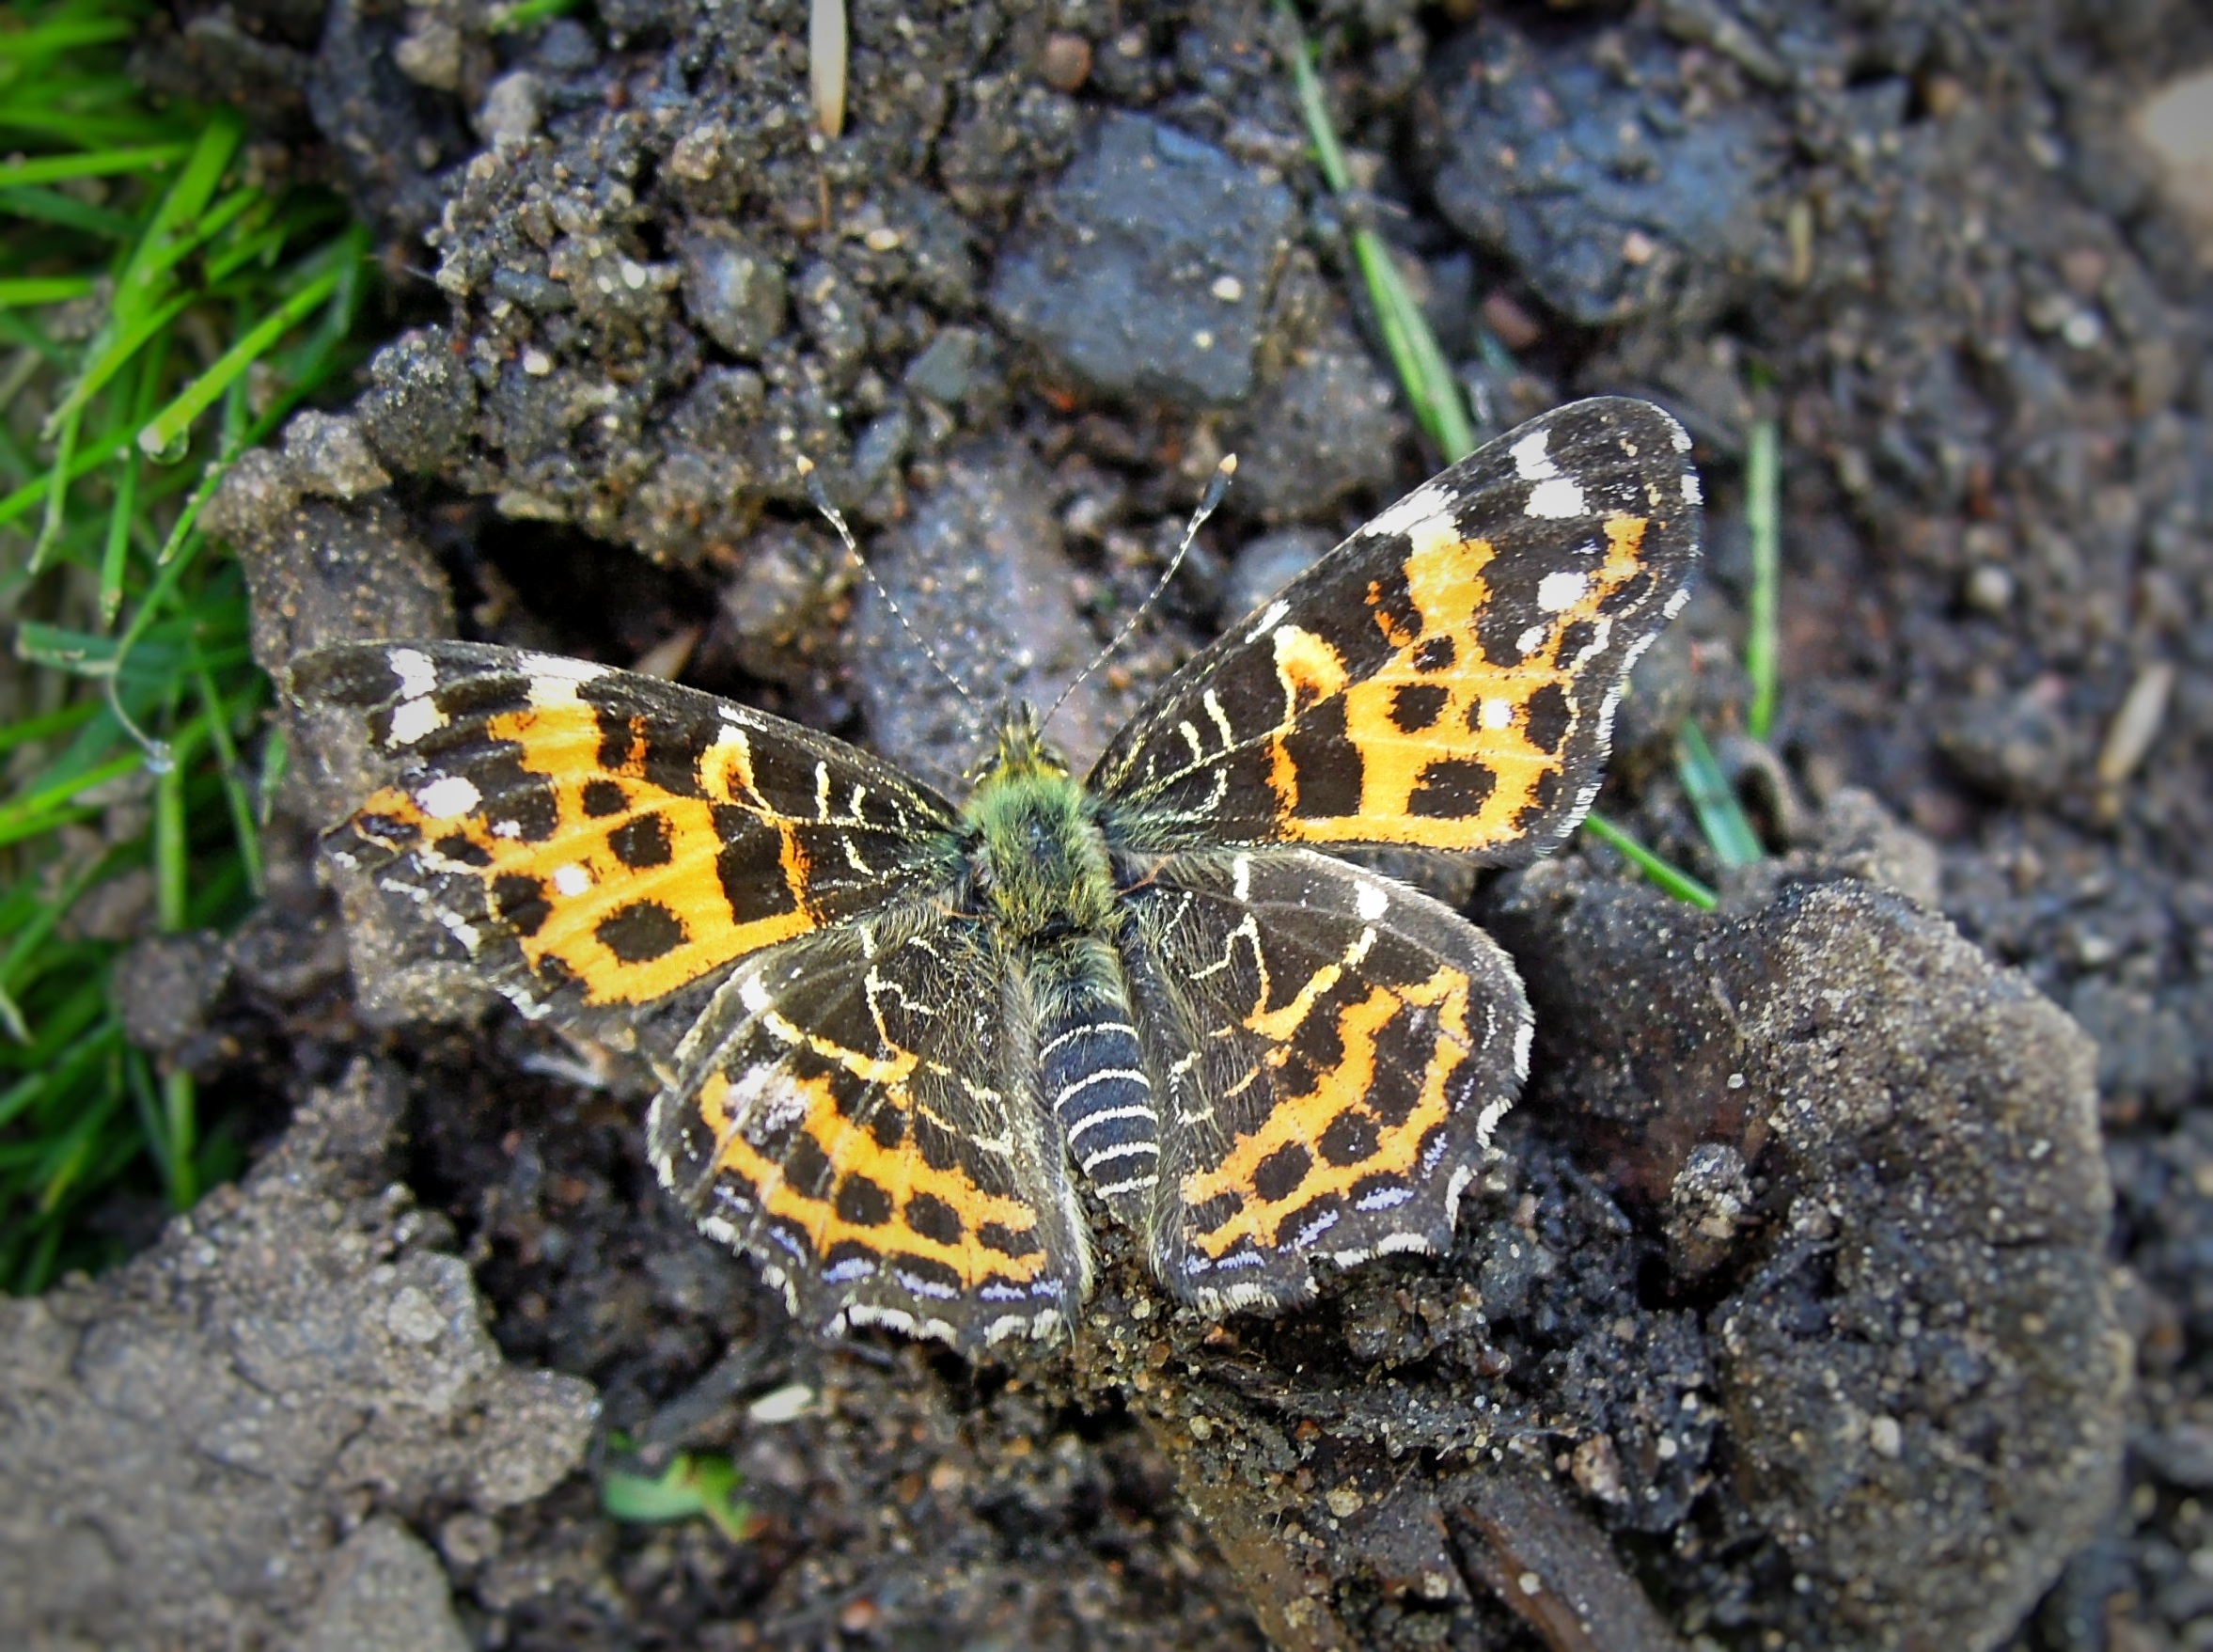
nature, animal, wildlife, insect, biology, bug, butterfly, garden, fauna, invertebrate, macro photography, moths and butterflies